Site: brandenburg
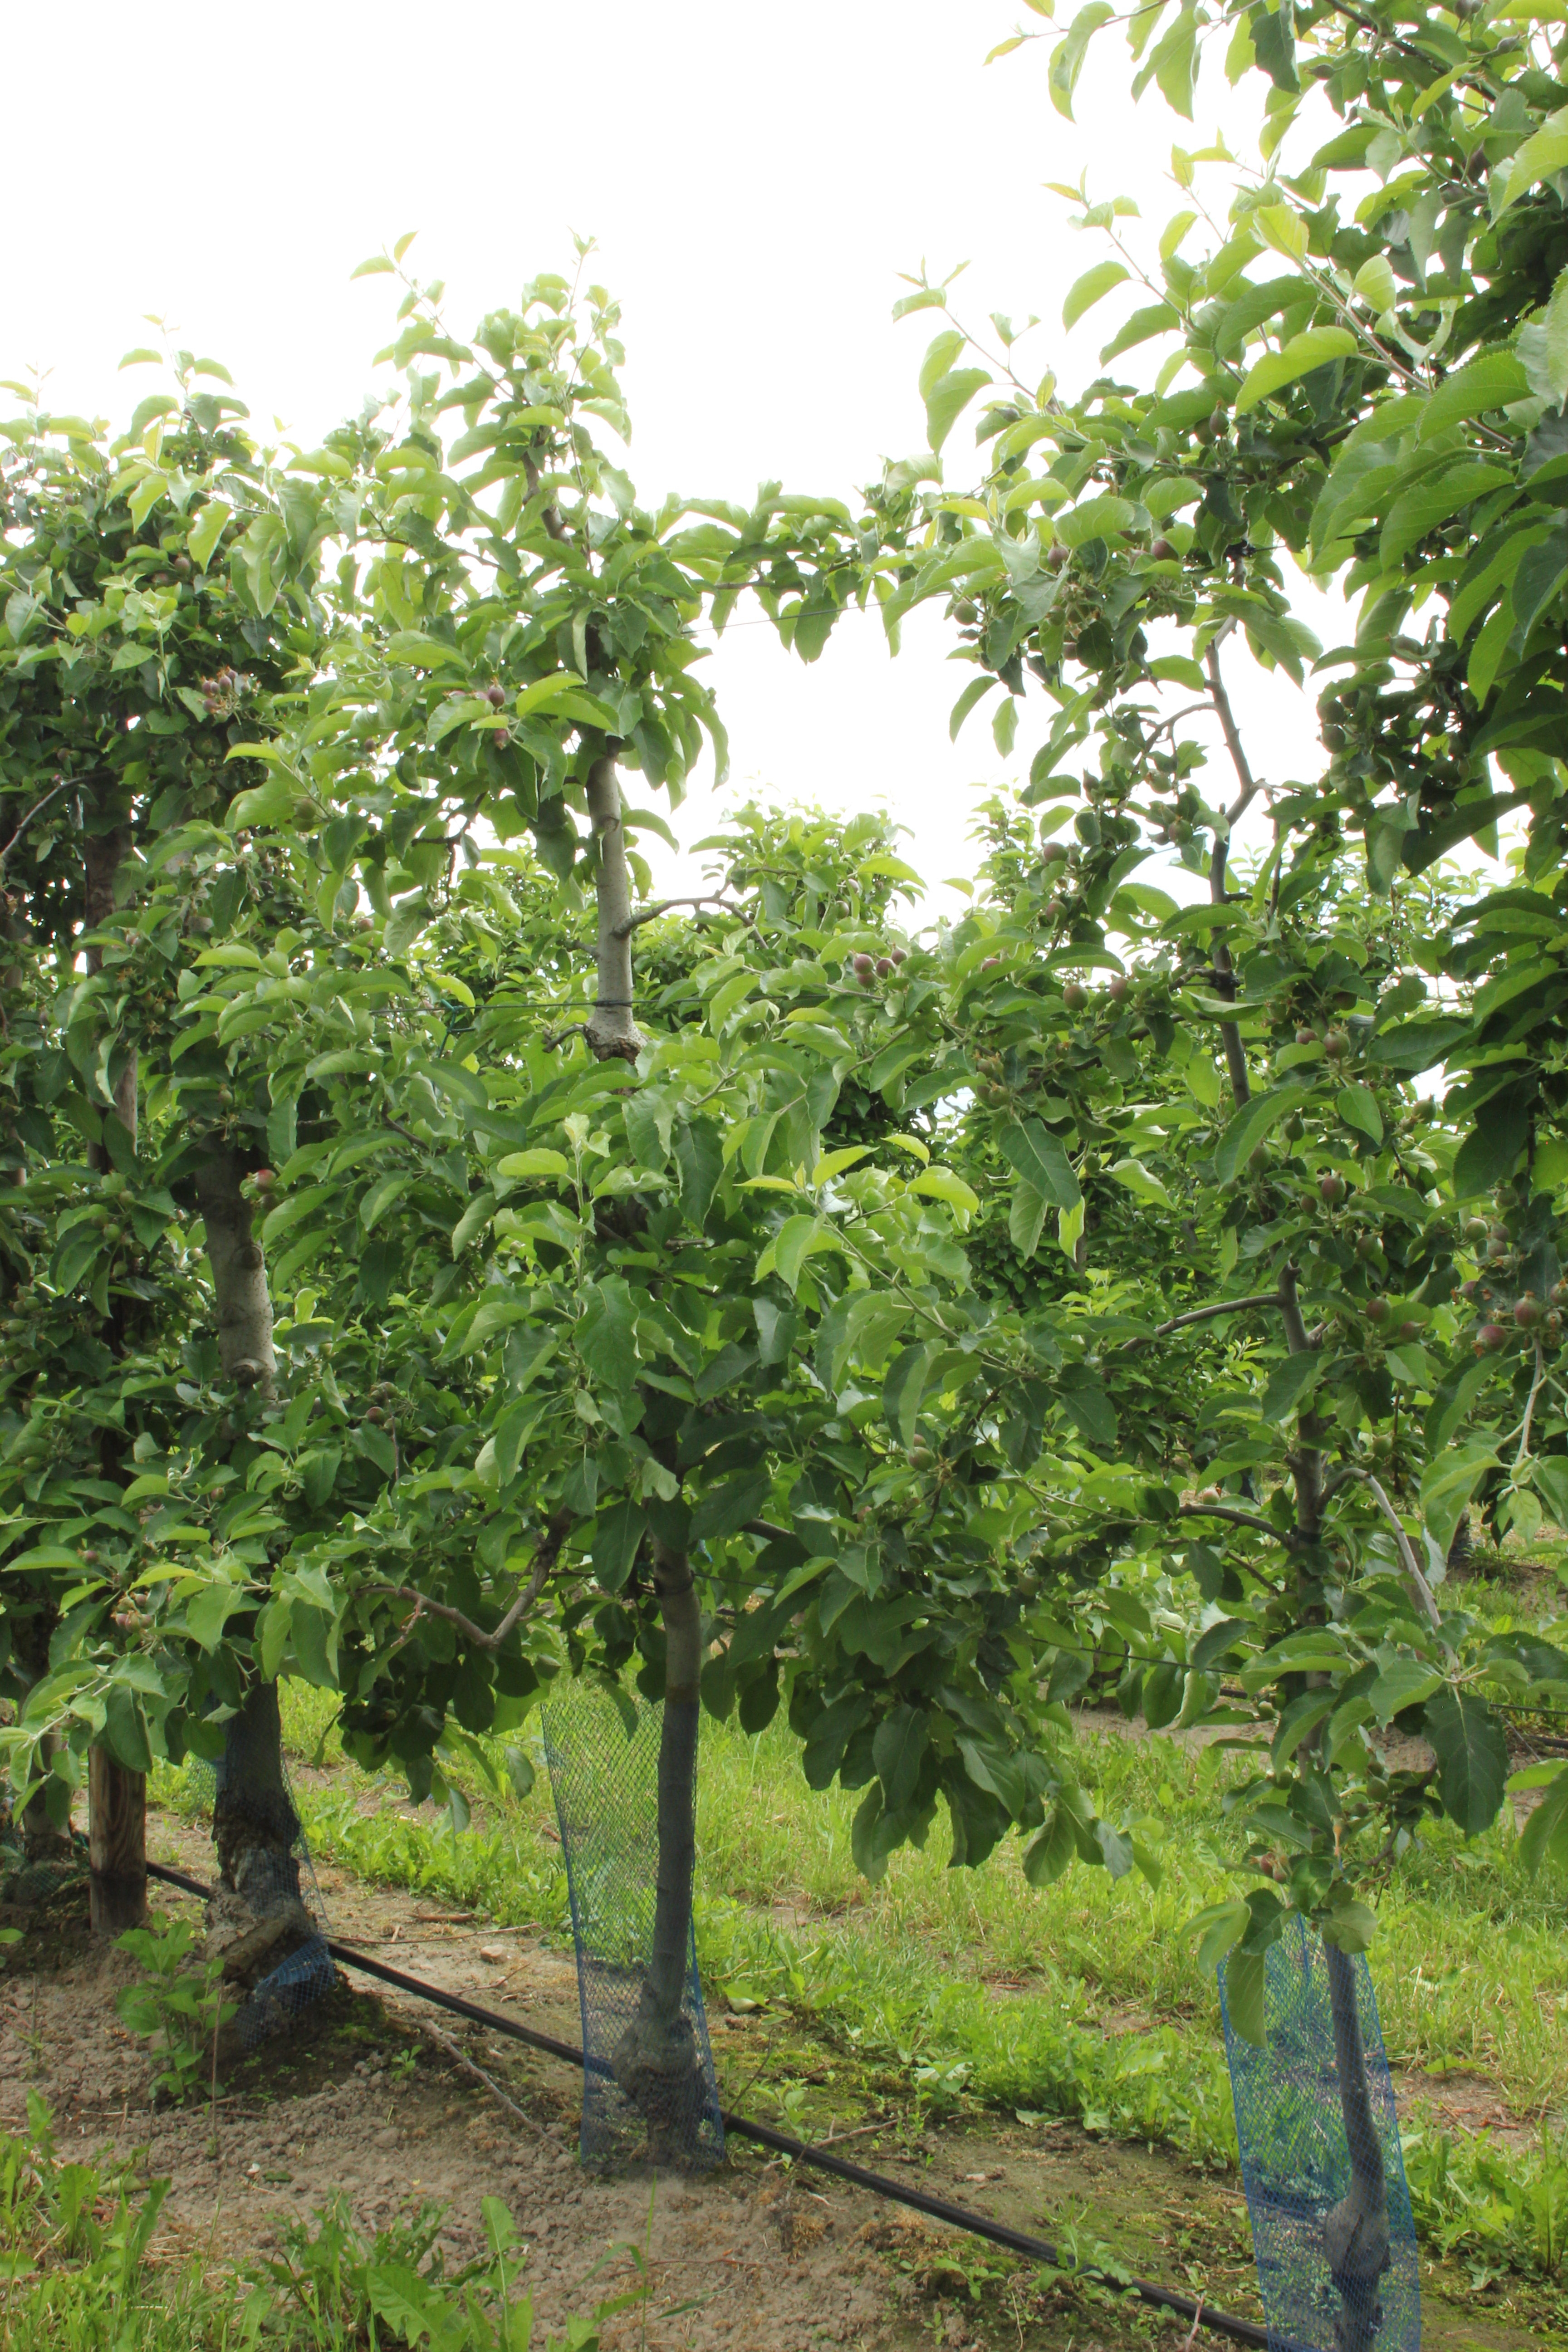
Growth stage (BBCH 72): Development of fruit